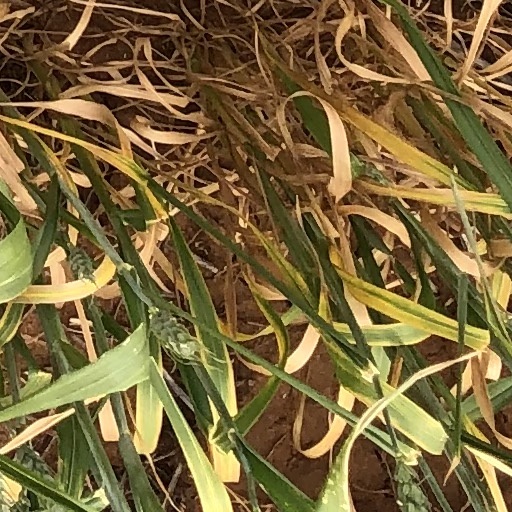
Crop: wheat